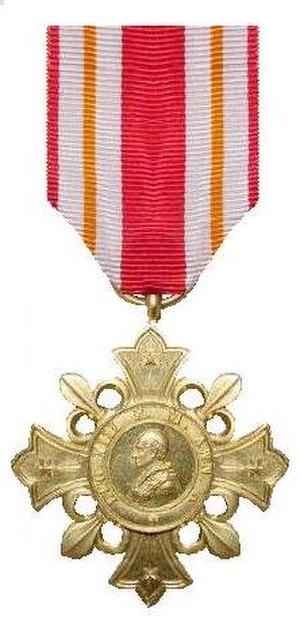
La Croix Pro Ecclesia et Pontifice est une distinction du Saint-Siège. Elle est aussi connue sous le nom de Croix de l'Honneur. Elle peut être attribuée à des membres du clergé ainsi qu'à des laïcs masculins et féminins.